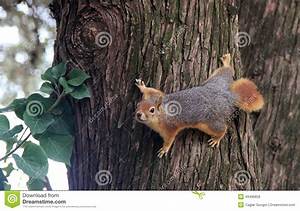
Label: squirrel